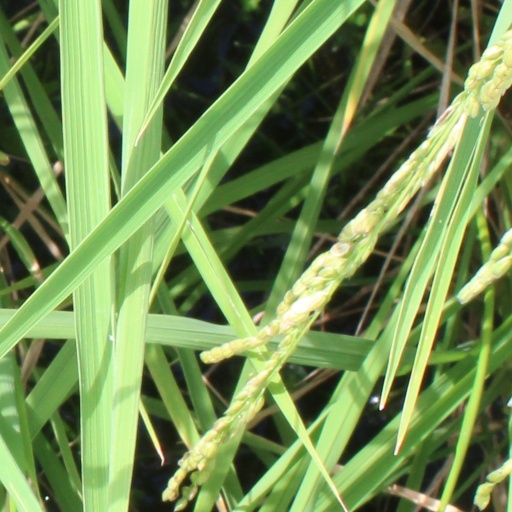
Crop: rice